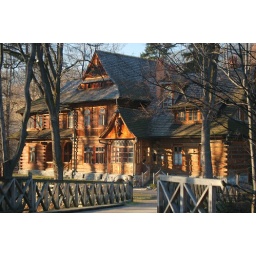
Cute wooden house in Zakopane